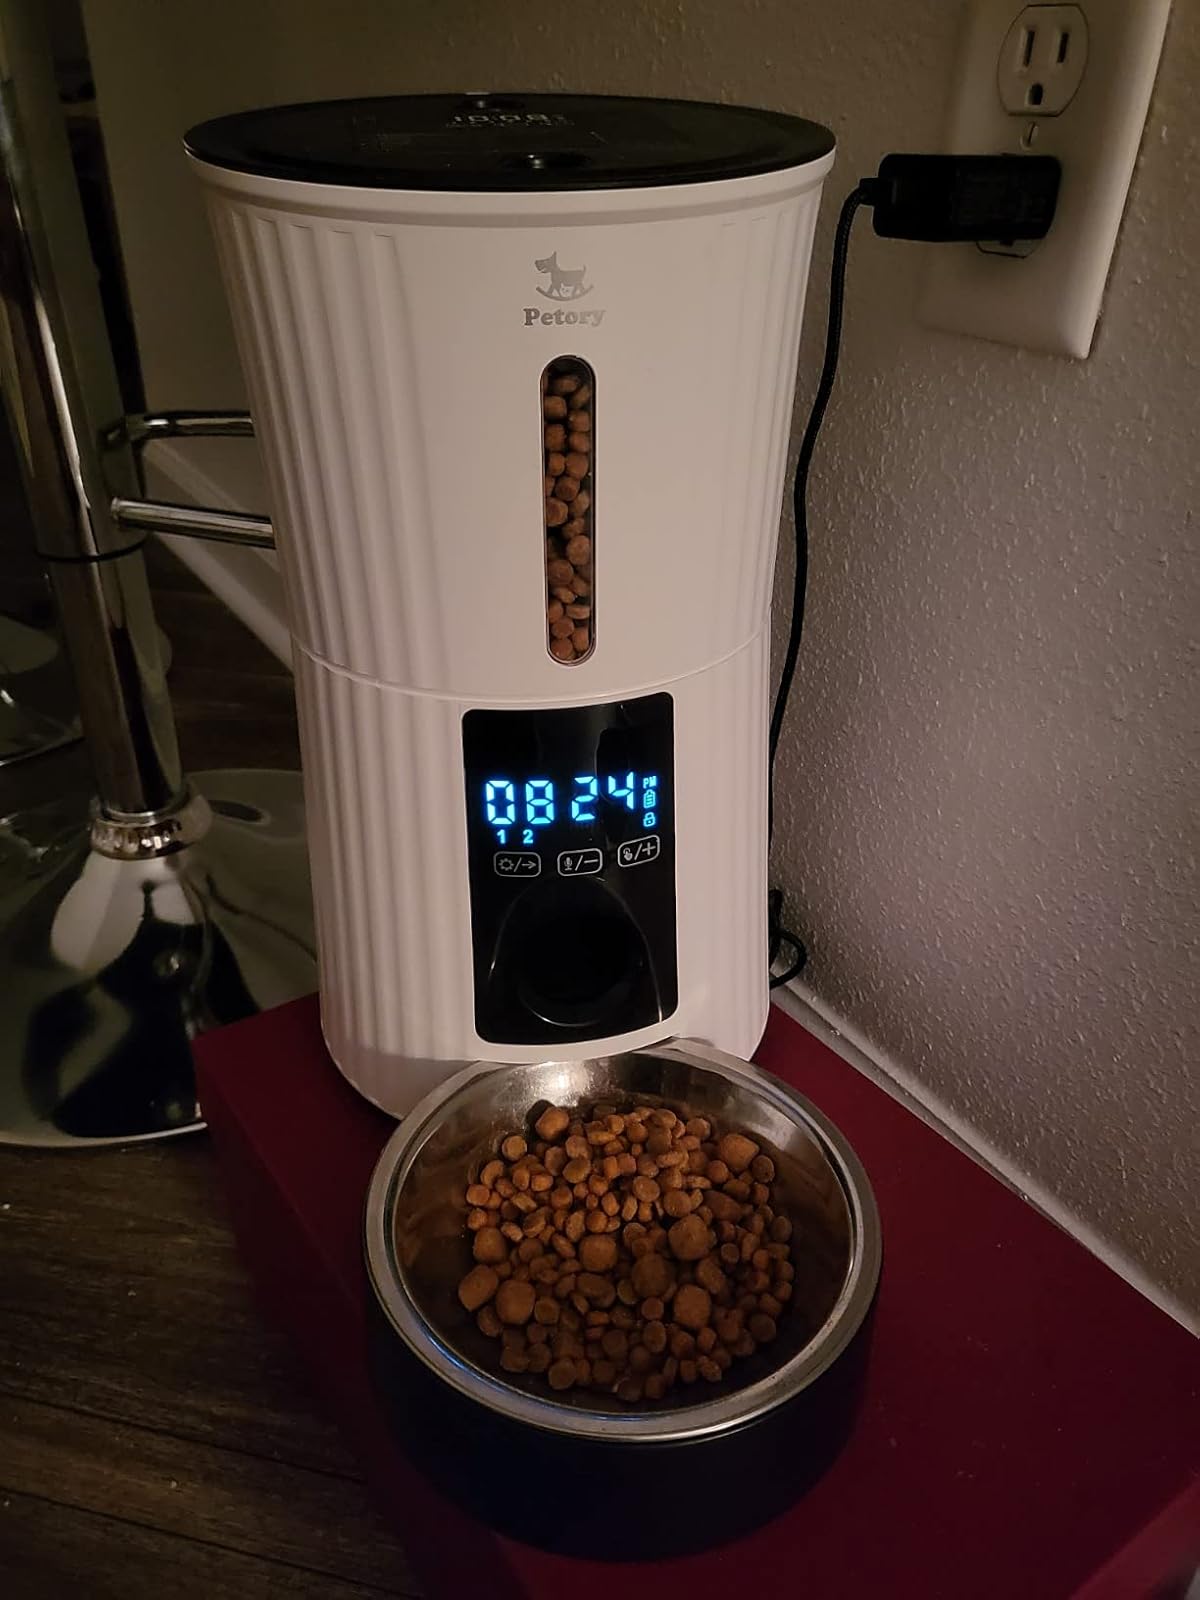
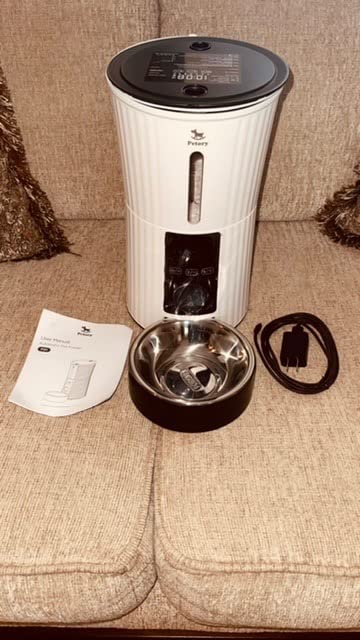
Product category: items_feeder
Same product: yes